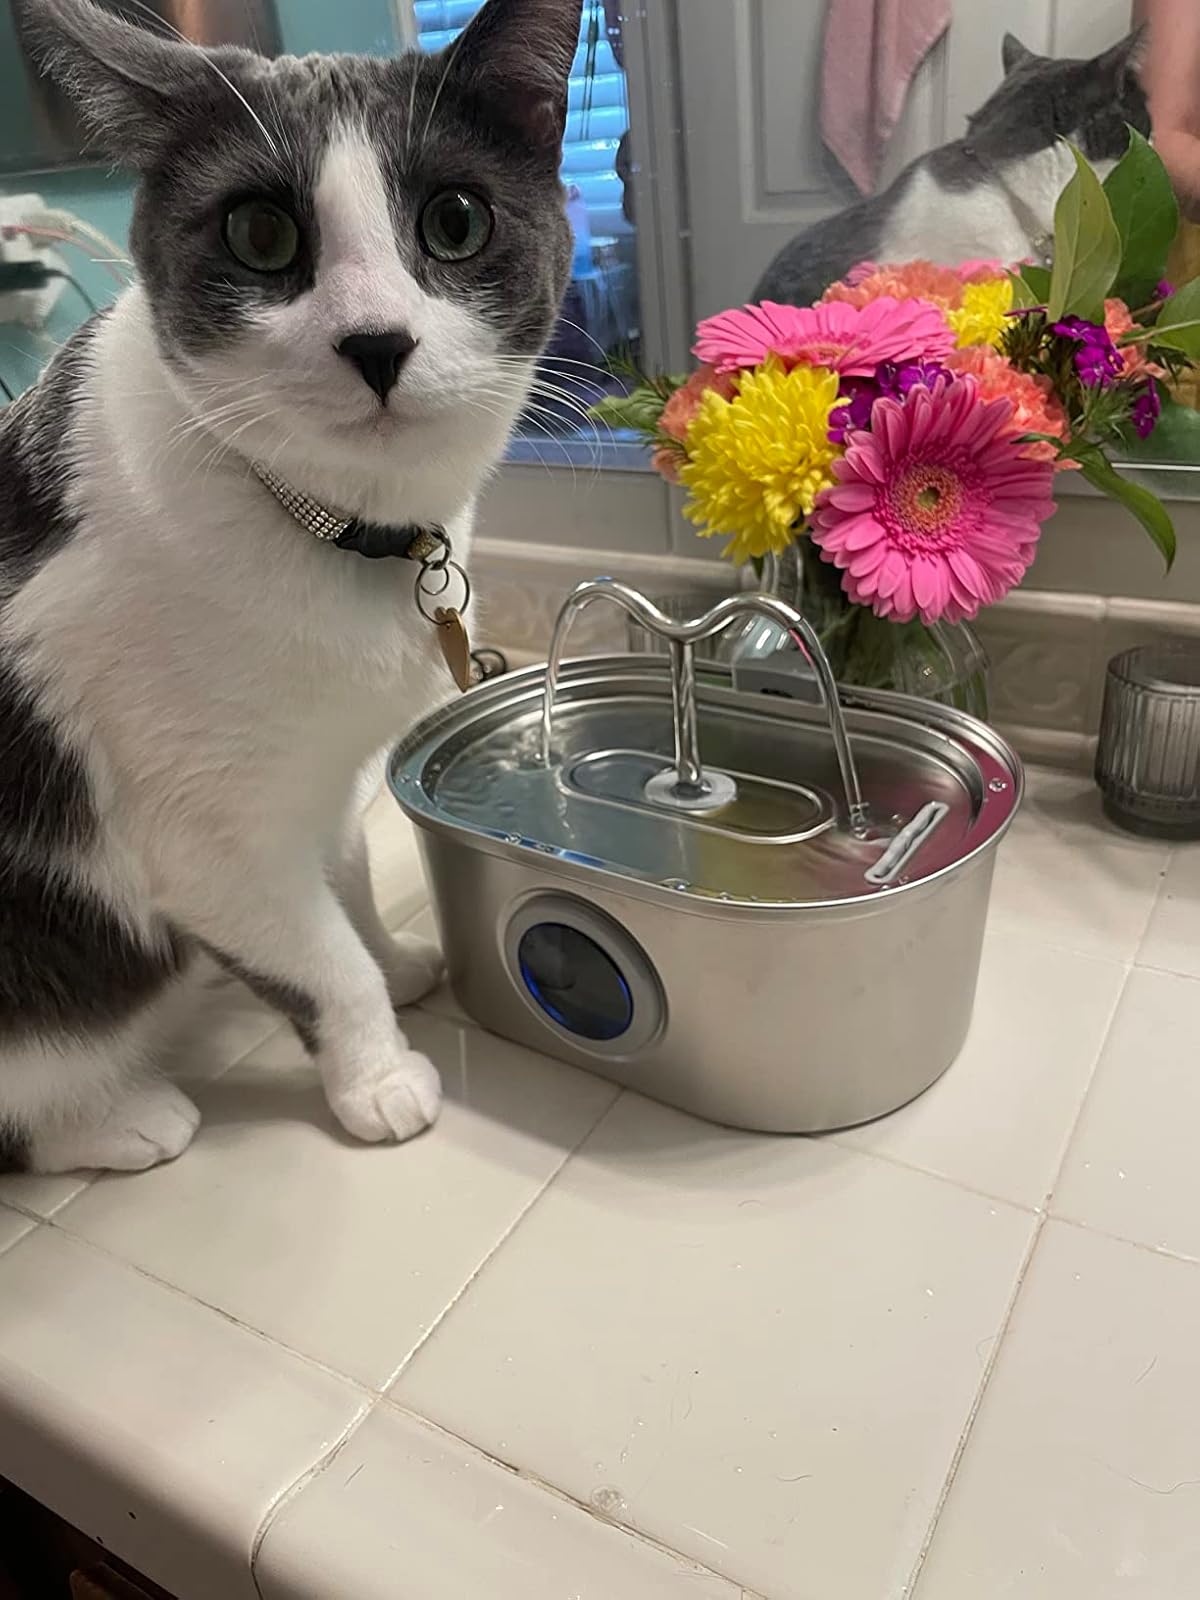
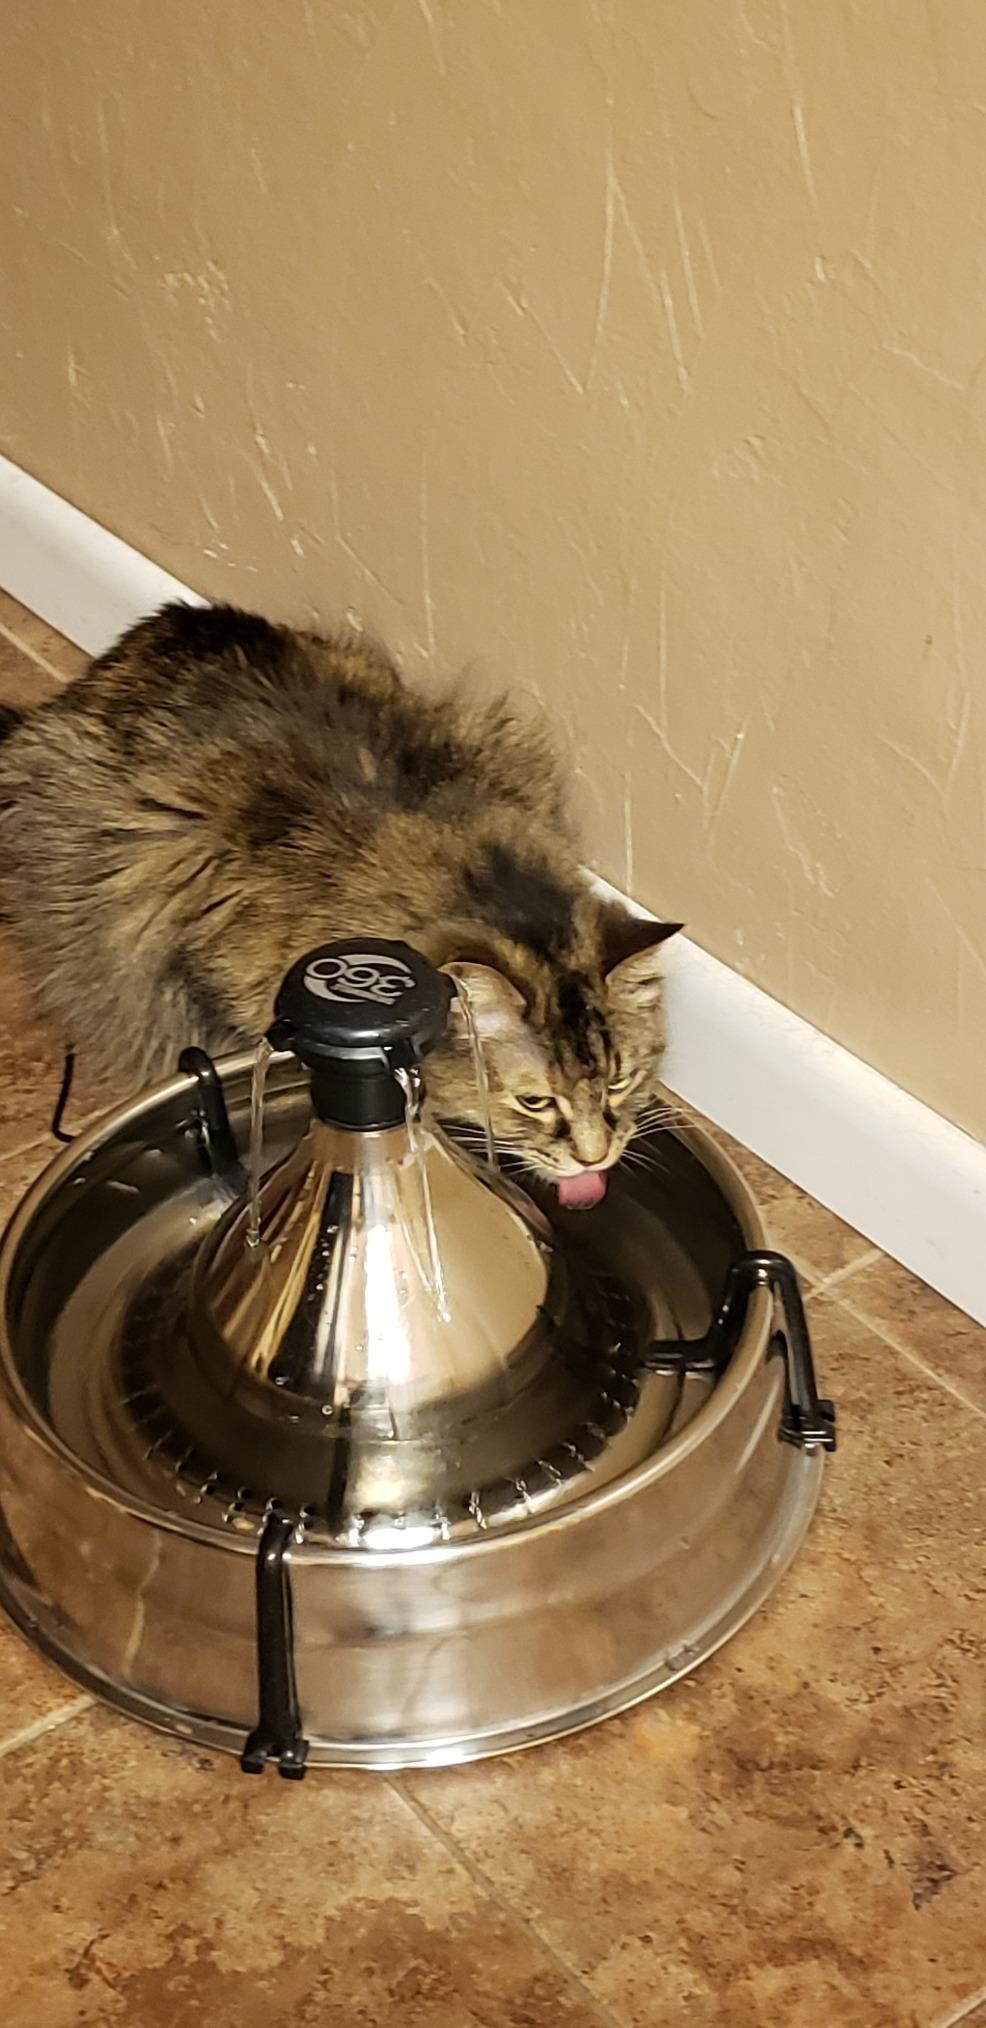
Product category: items_bowl
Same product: no